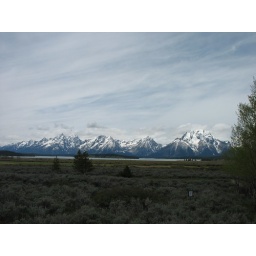
The very top of Grand Teton mountain is covered by clouds